John F. Yardley

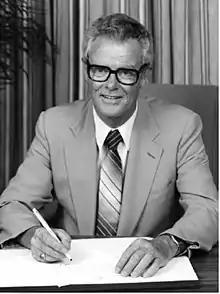

John F. Yardley (February 1, 1925June 26, 2001) was an American engineer who worked for the McDonnell Aircraft Corporation and the National Aeronautics and Space Administration (NASA). He joined McDonnell in 1946, and contributed to the design and development of aircraft such as the McDonnell FH Phantom, F2H Banshee and F-101 Voodoo.